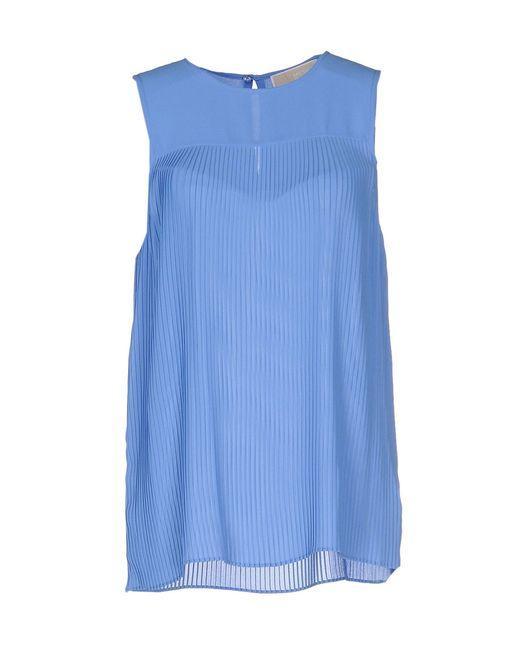
Aquatisches blaues ärmelloses Chiffon-Oberteil mit Linienmuster